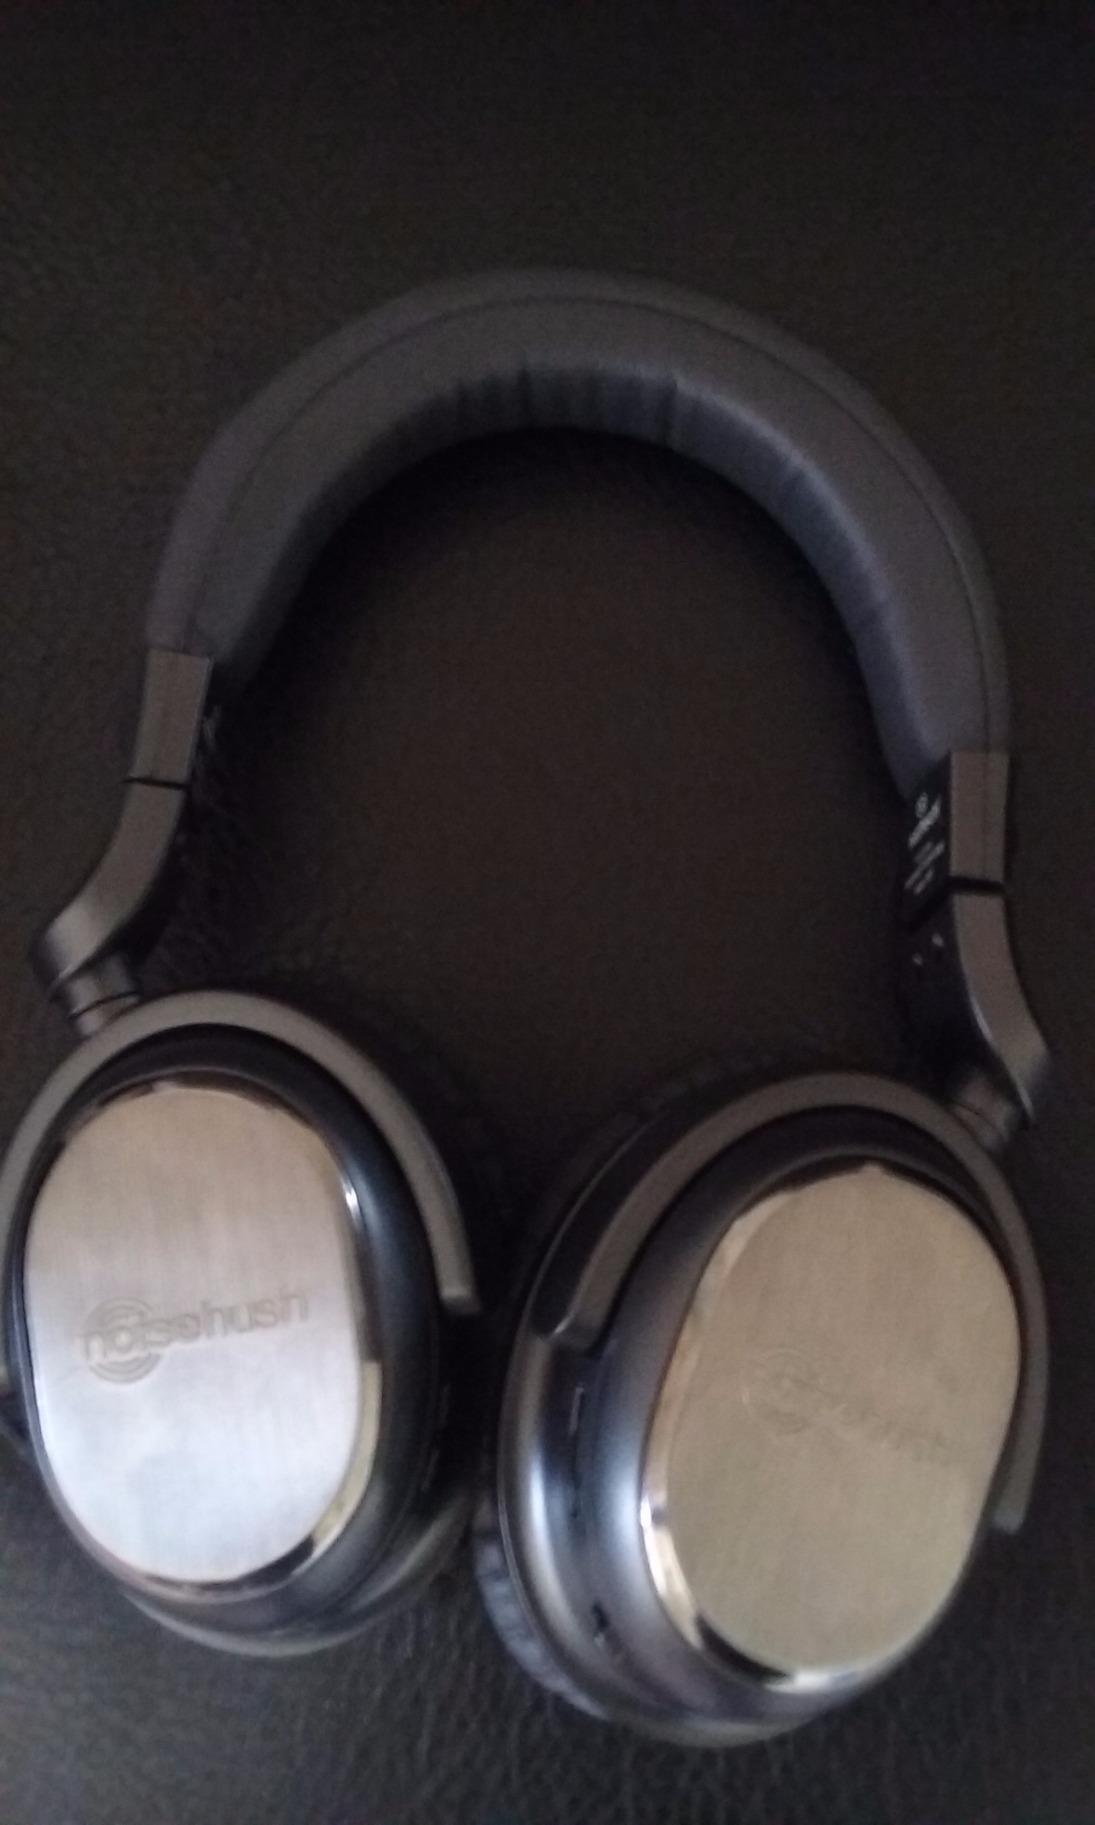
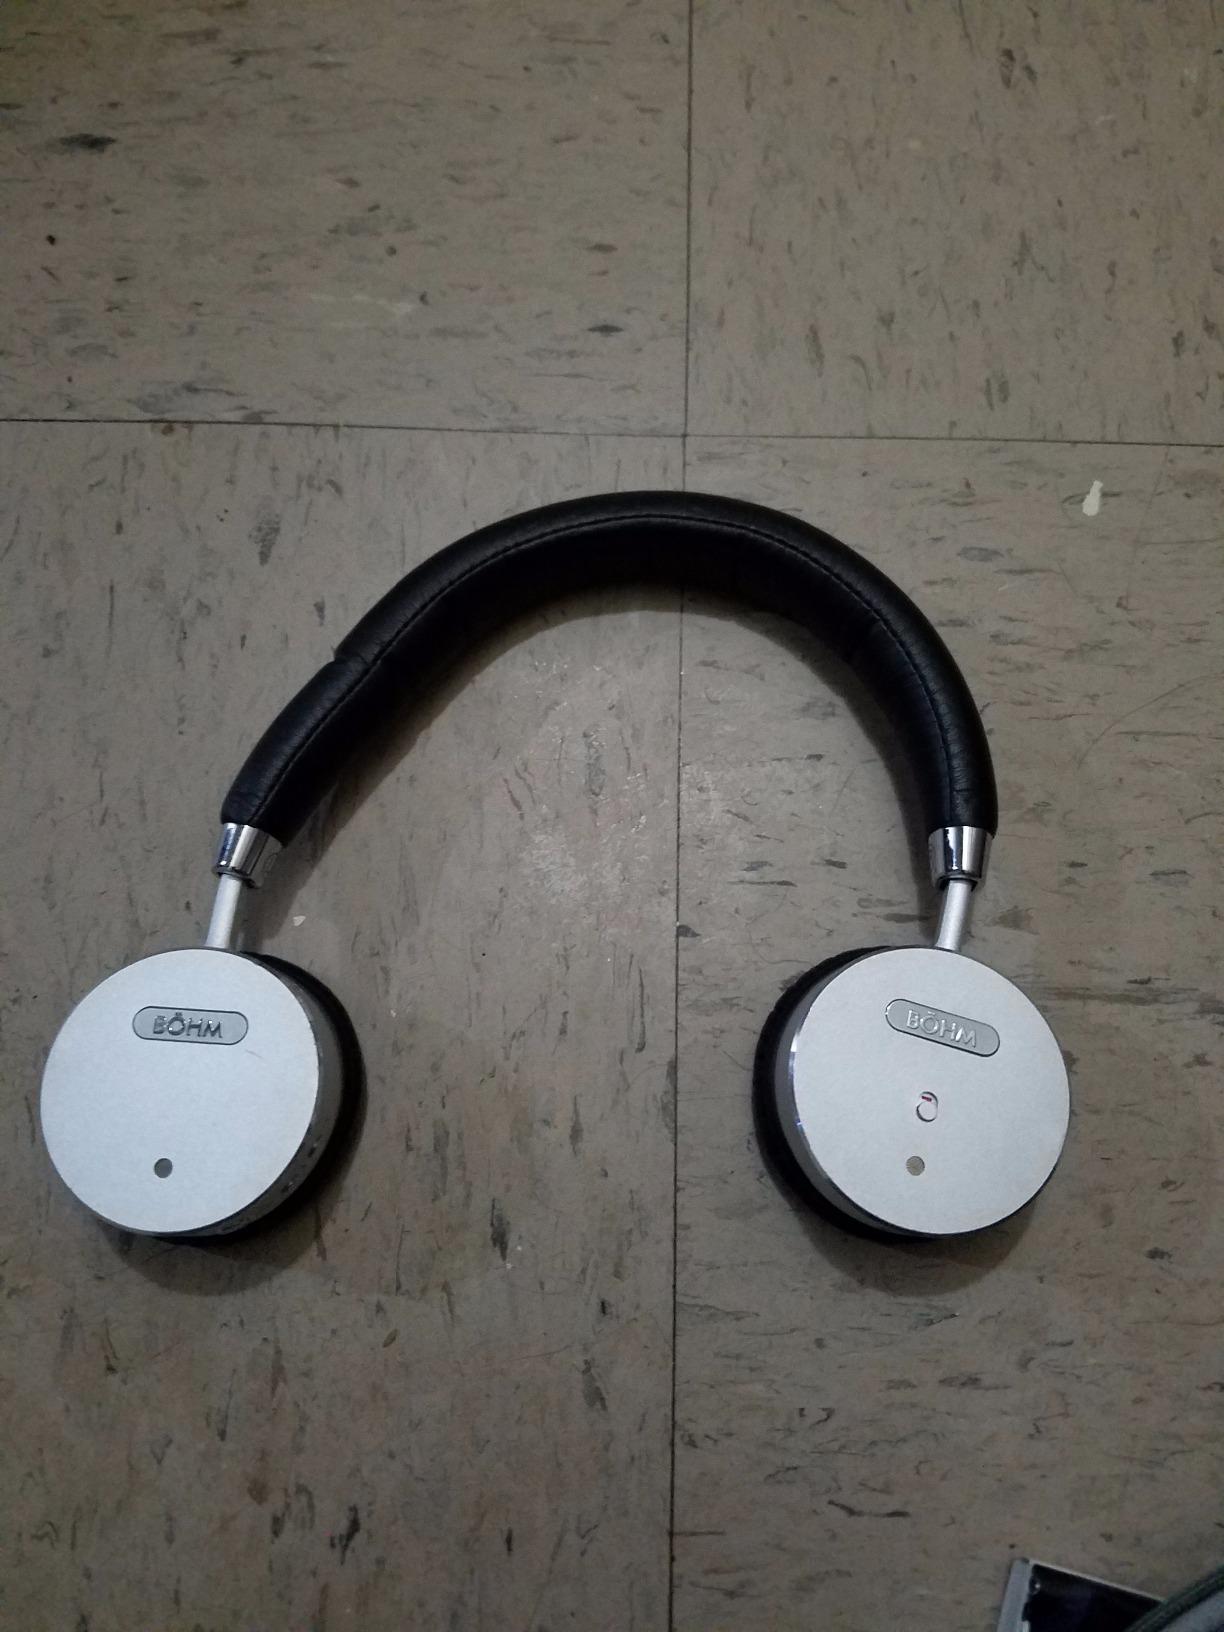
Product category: headphones
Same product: no